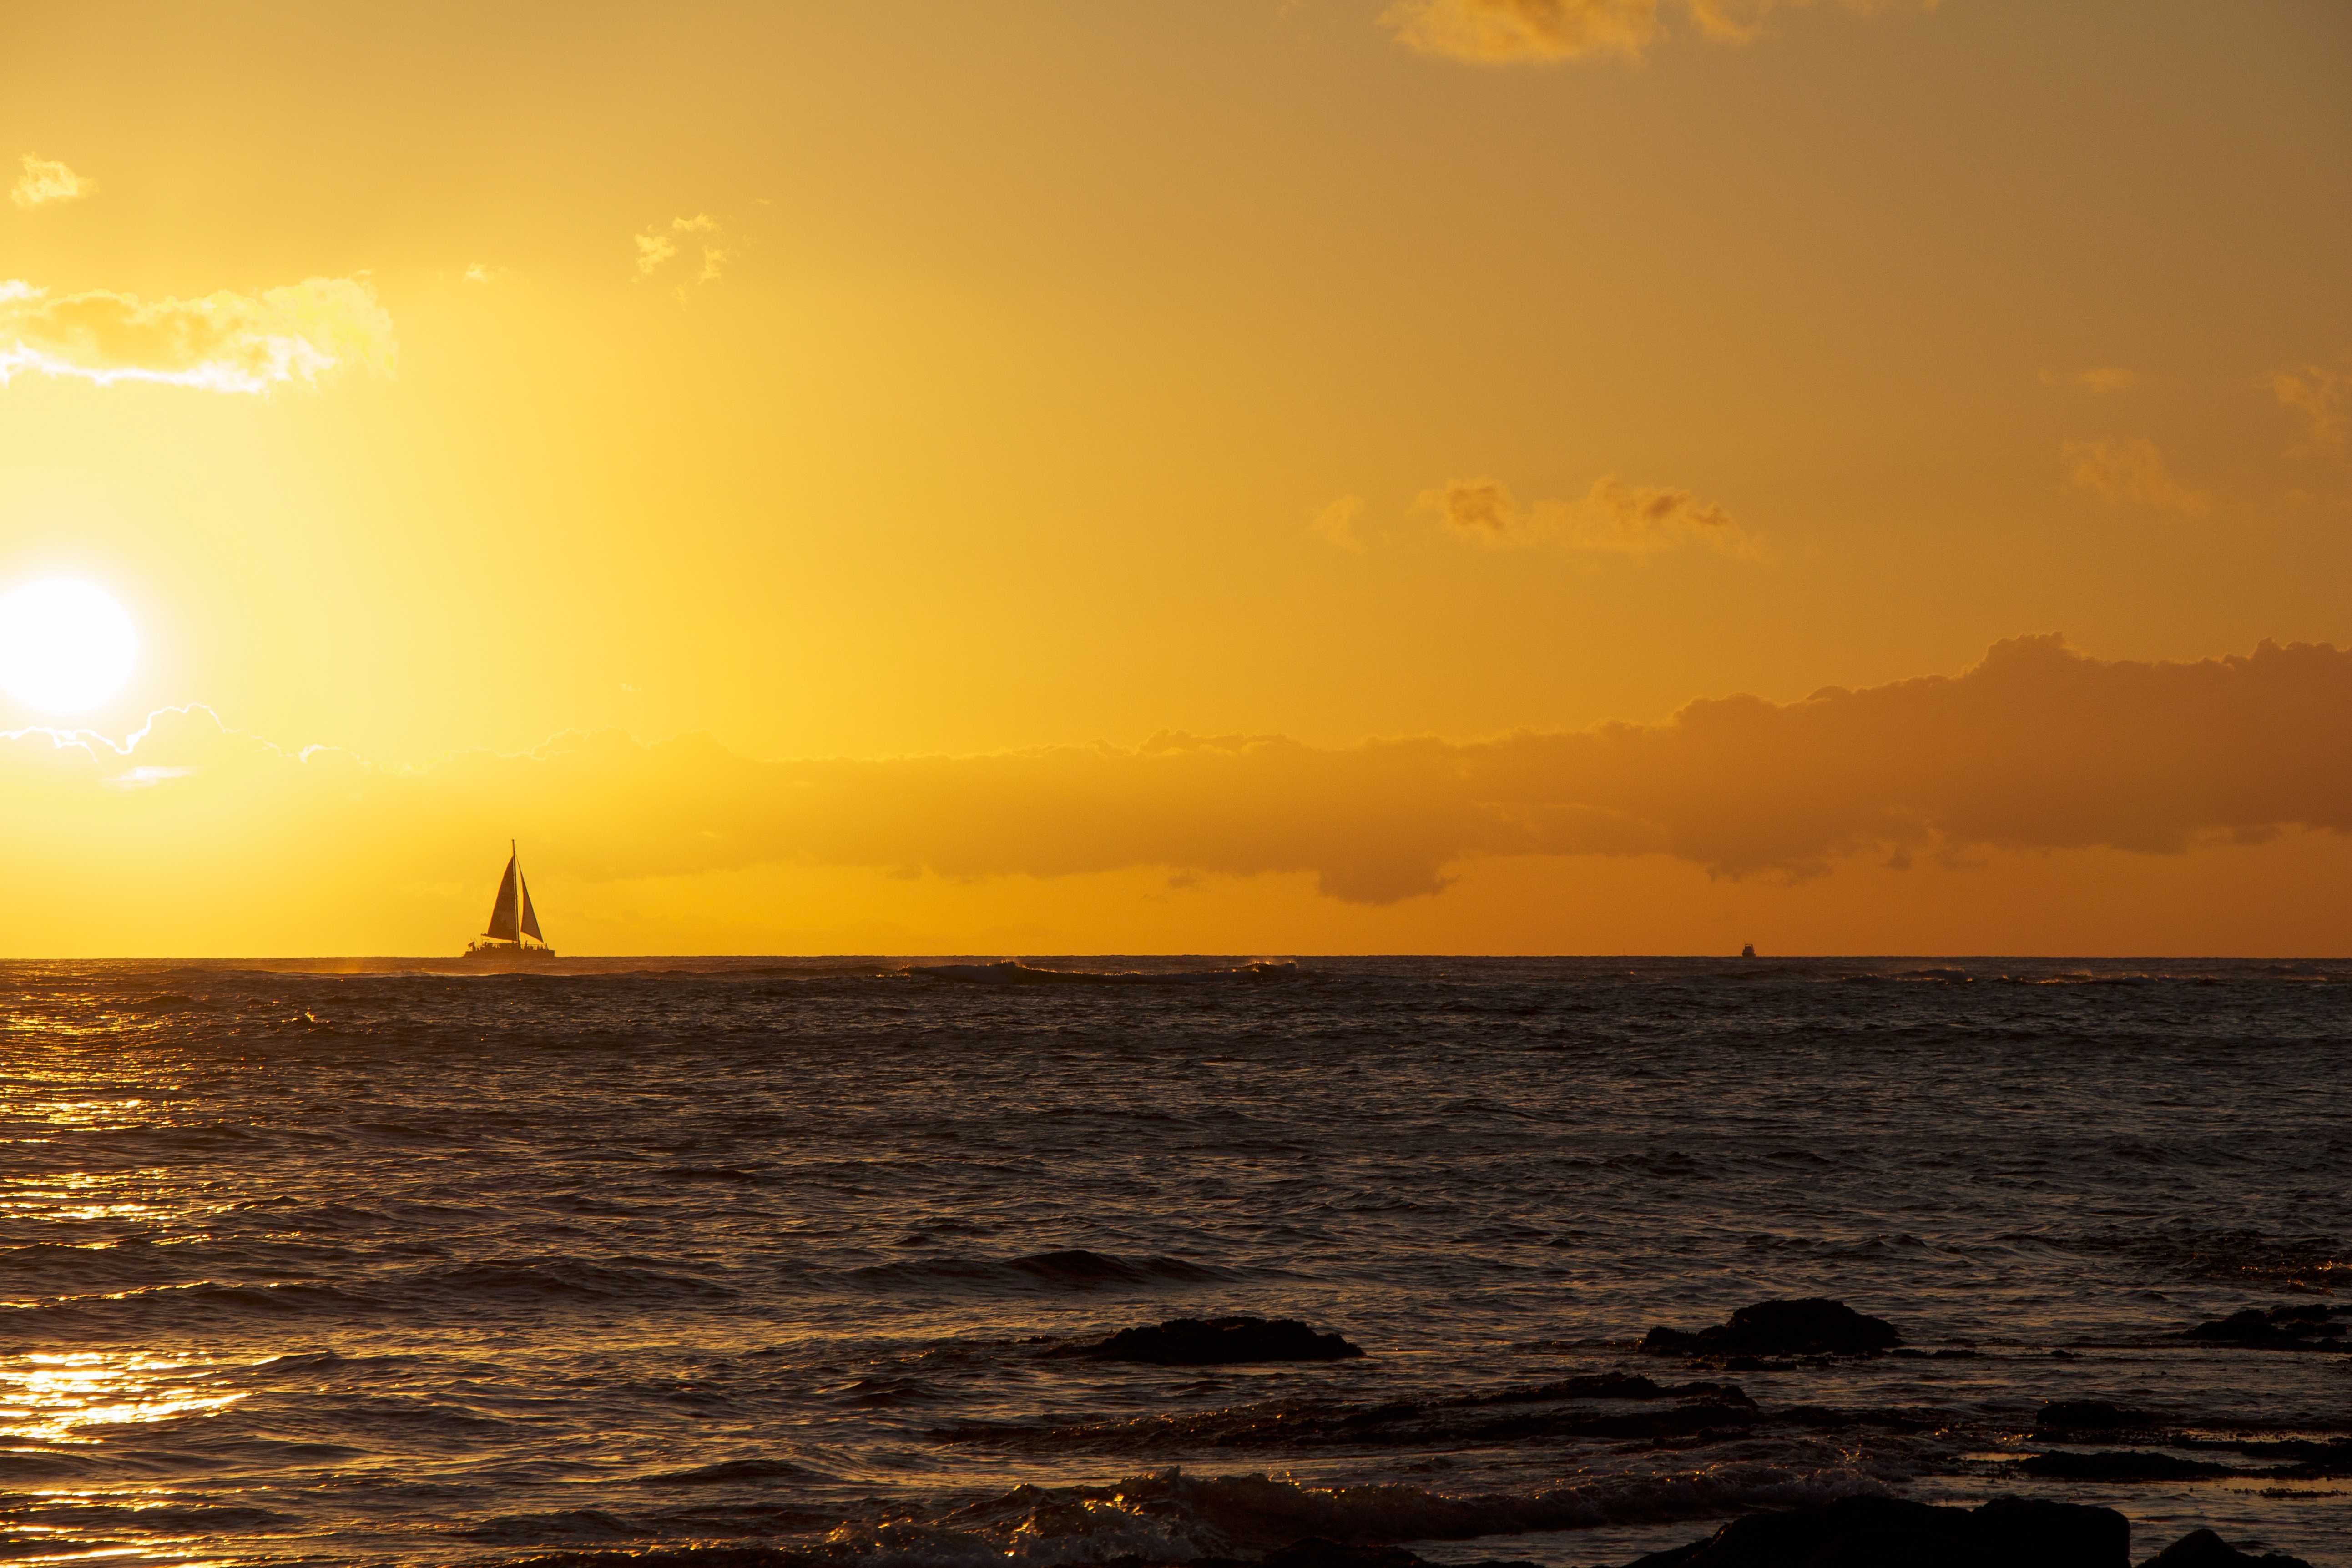
beach, sea, coast, water, nature, outdoor, sand, ocean, horizon, silhouette, cloud, sky, sun, sunrise, sunset, boat, sunlight, morning, shore, wave, dawn, summer, vacation, travel, coastline, dusk, evening, twilight, orange, paradise, scenic, tropical, peaceful, seascape, scenery, holiday, island, hawaii, yellow, tourism, lifestyle, sailboat, relaxation, hawaiian, afterglow, beach sunset, sunset beach, hawaii beach, wind wave